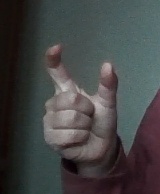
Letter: nun